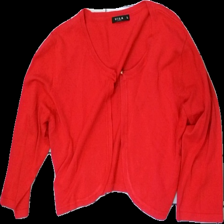
View: front
Type: Cardigan
Category: Ladies
Brand: Not in the list
Brand text on label: vila
Colors: Red
Material: 100% visc
Cut: Cropped
Size: L
Season: All
Damage location: bottom right
Damage 2 location: middle right
Damage 3 location: bottom left
Price range: <50
Recommended usage: Reuse